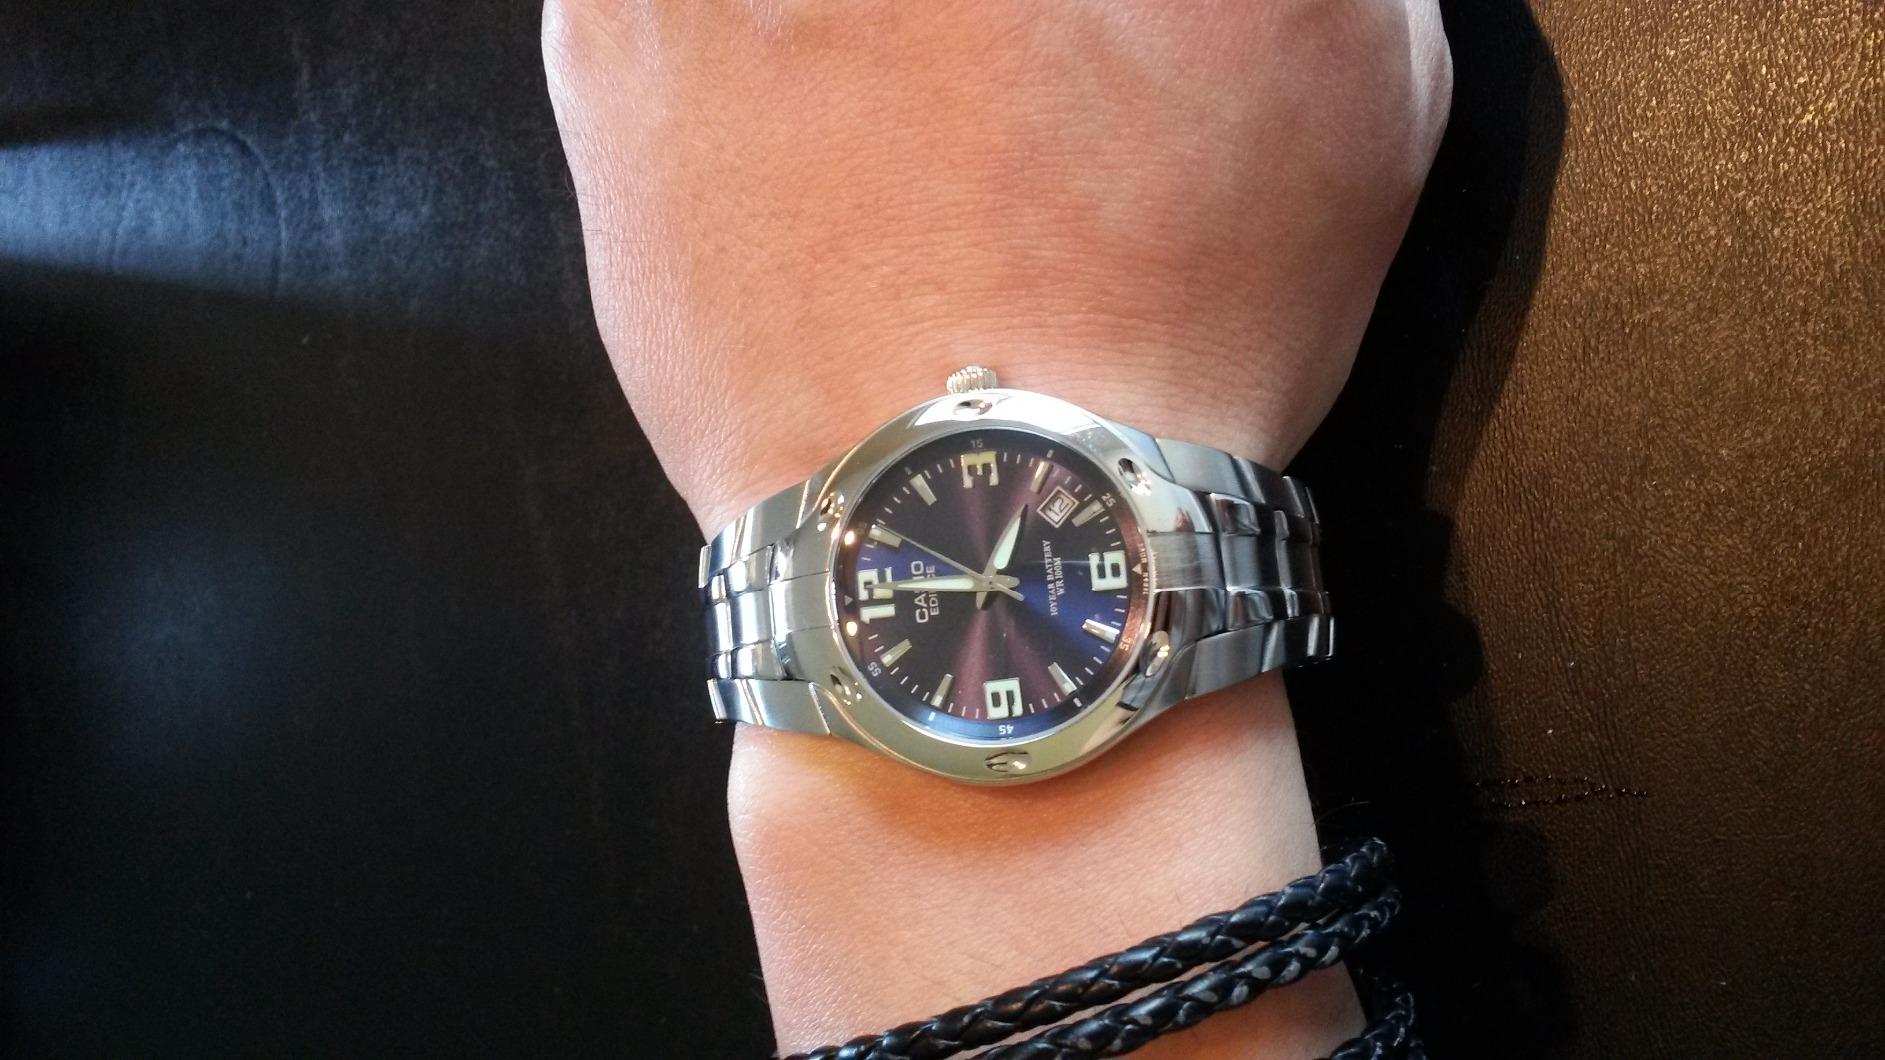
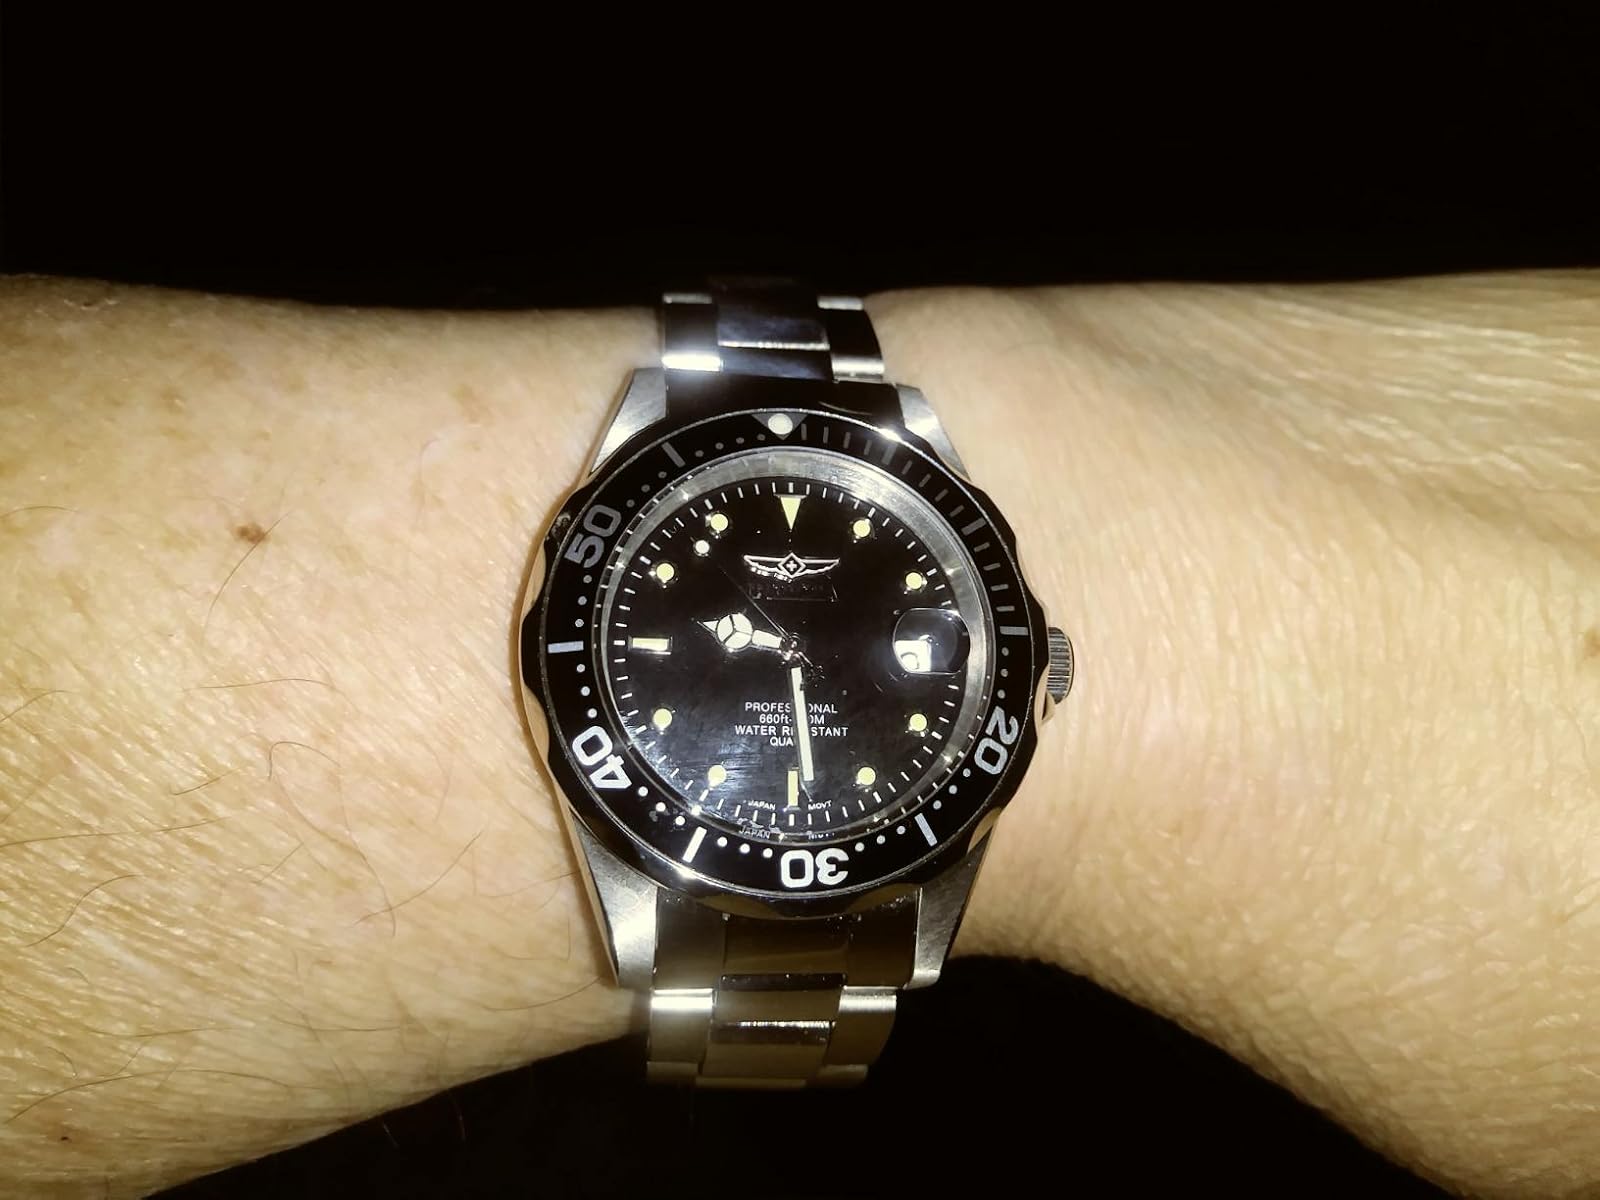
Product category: accessories_watch
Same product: no